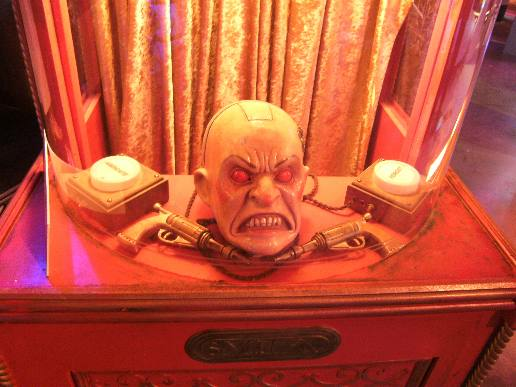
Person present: No